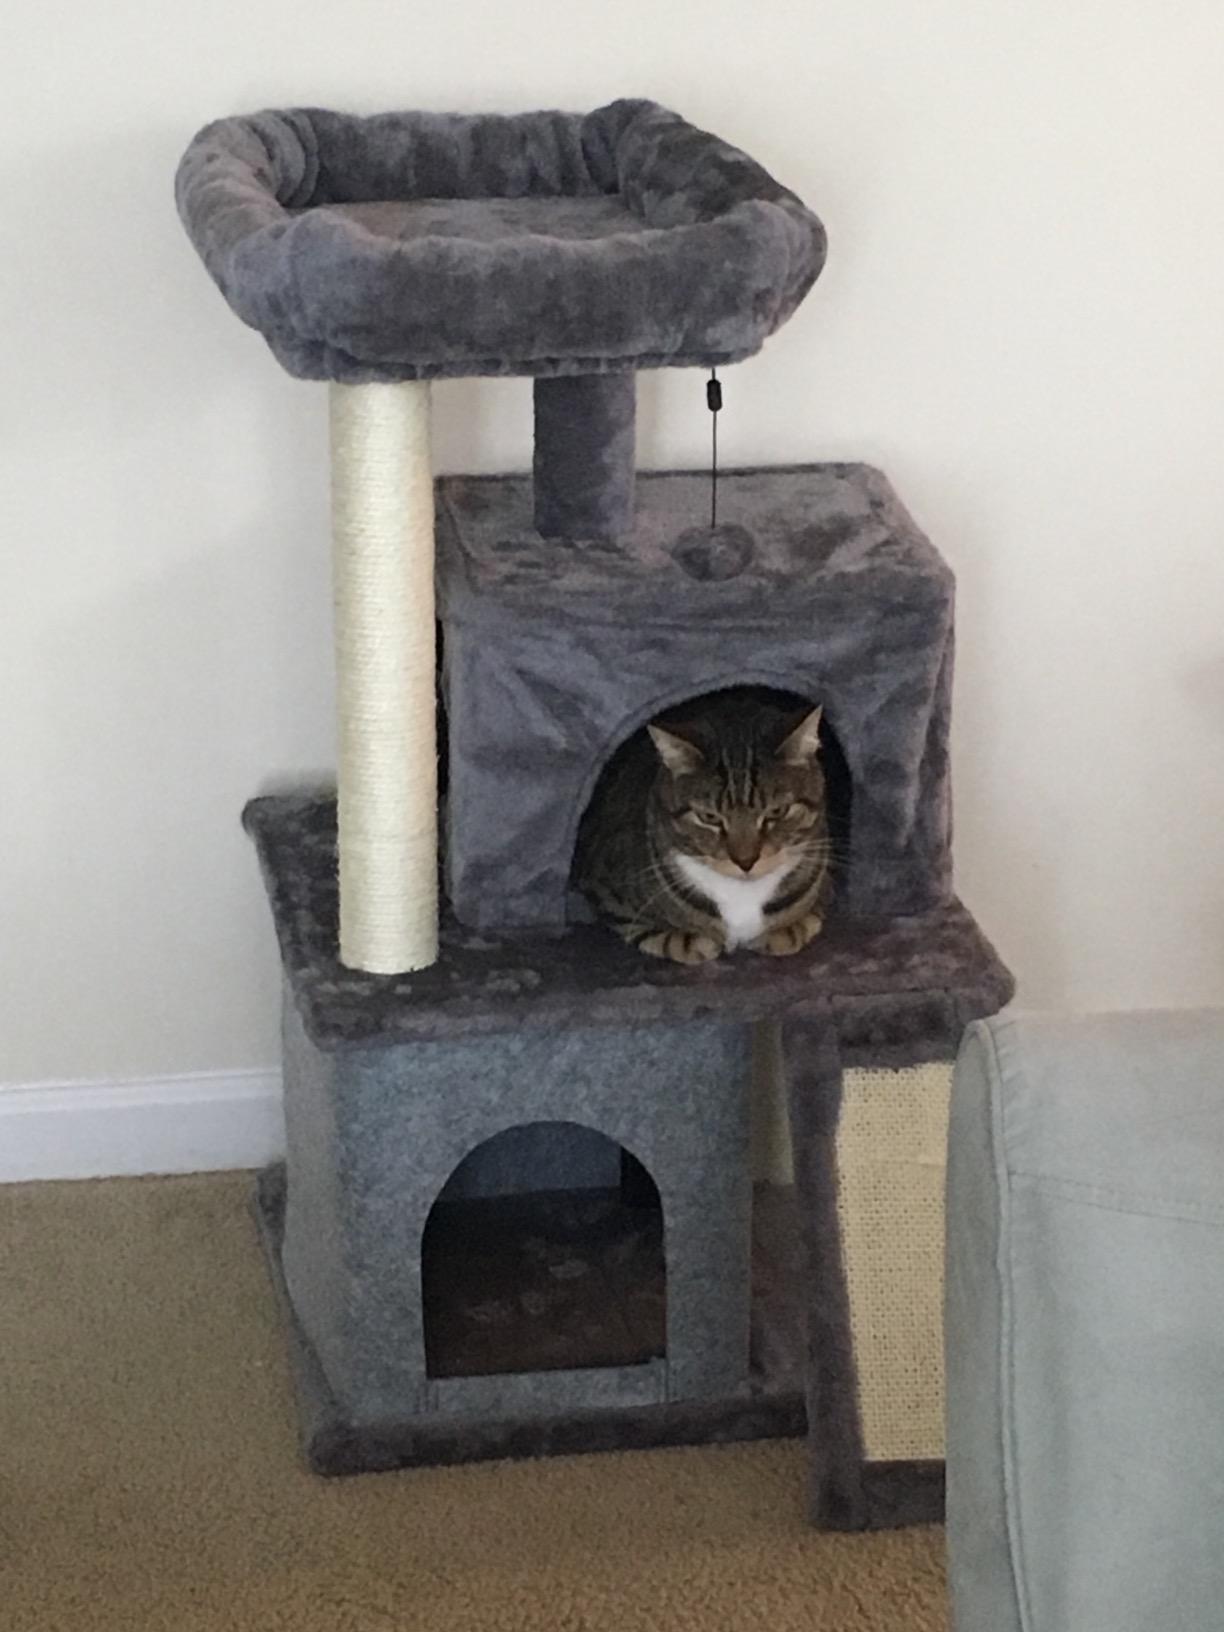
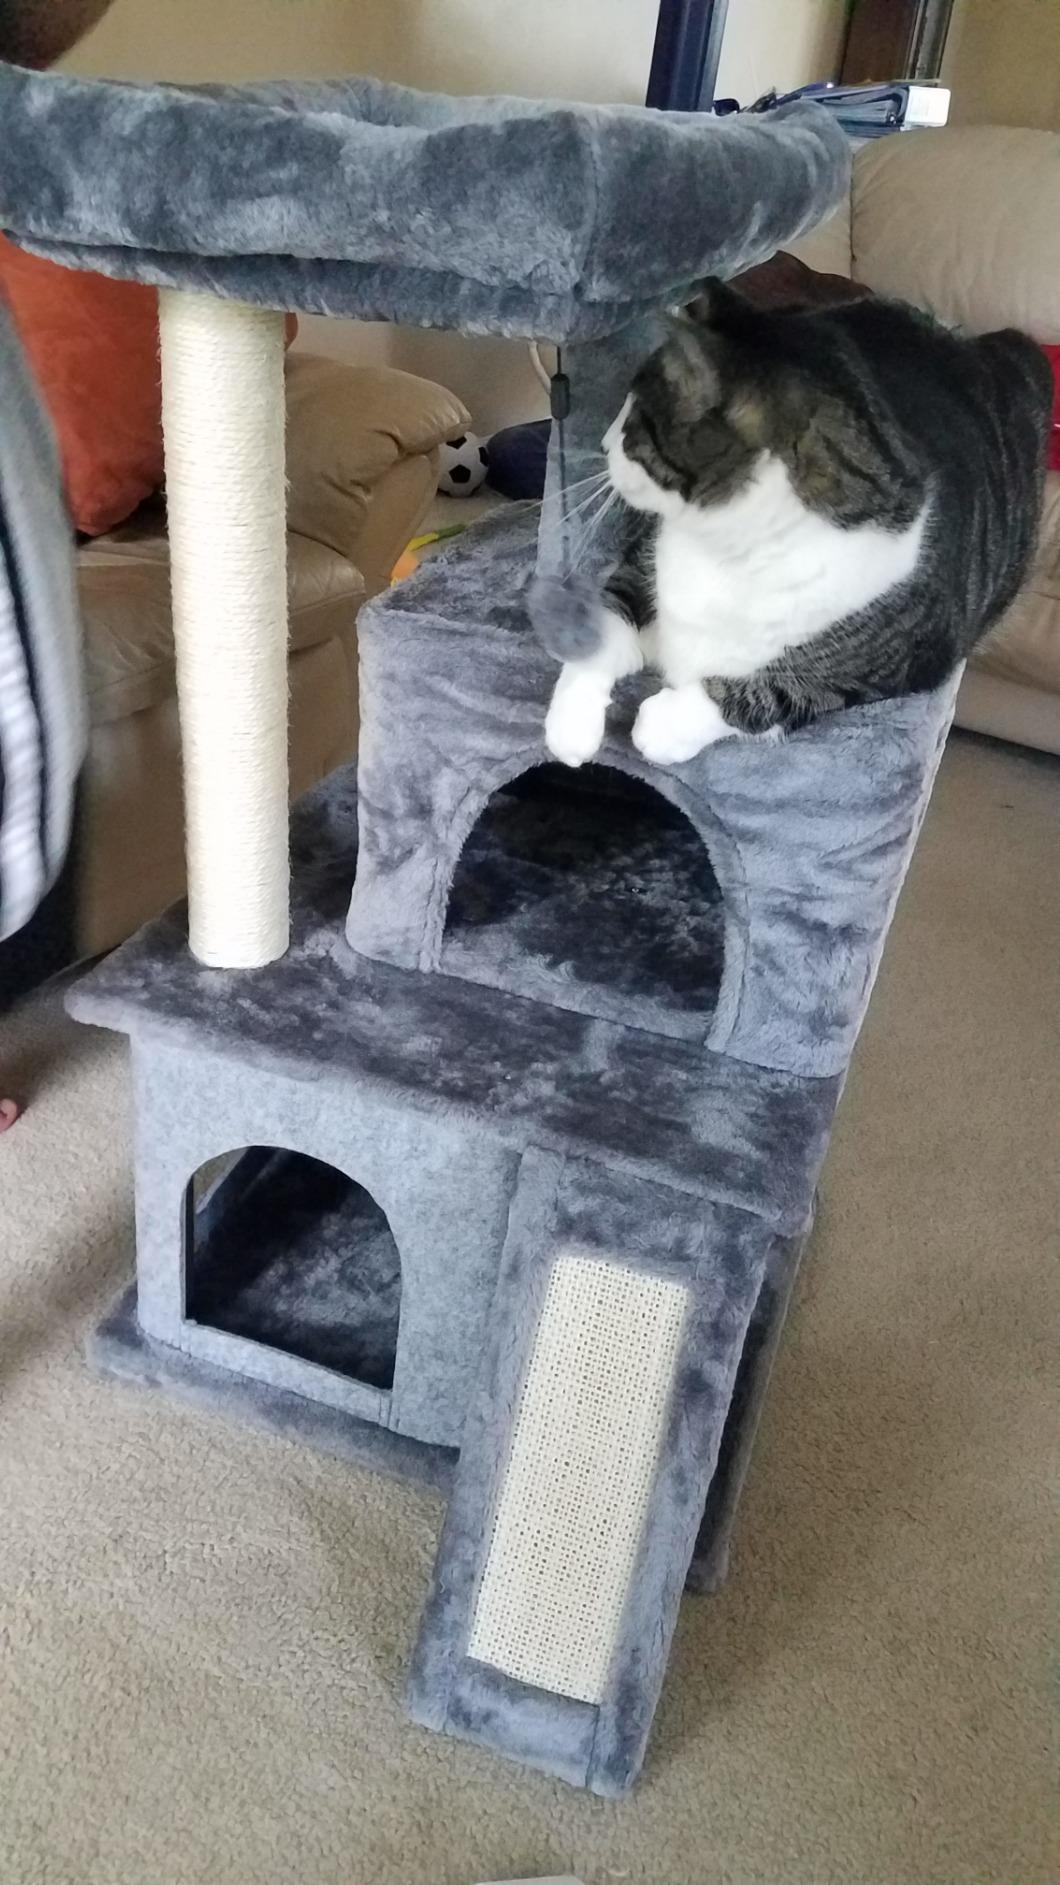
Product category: items_cat tree
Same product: yes